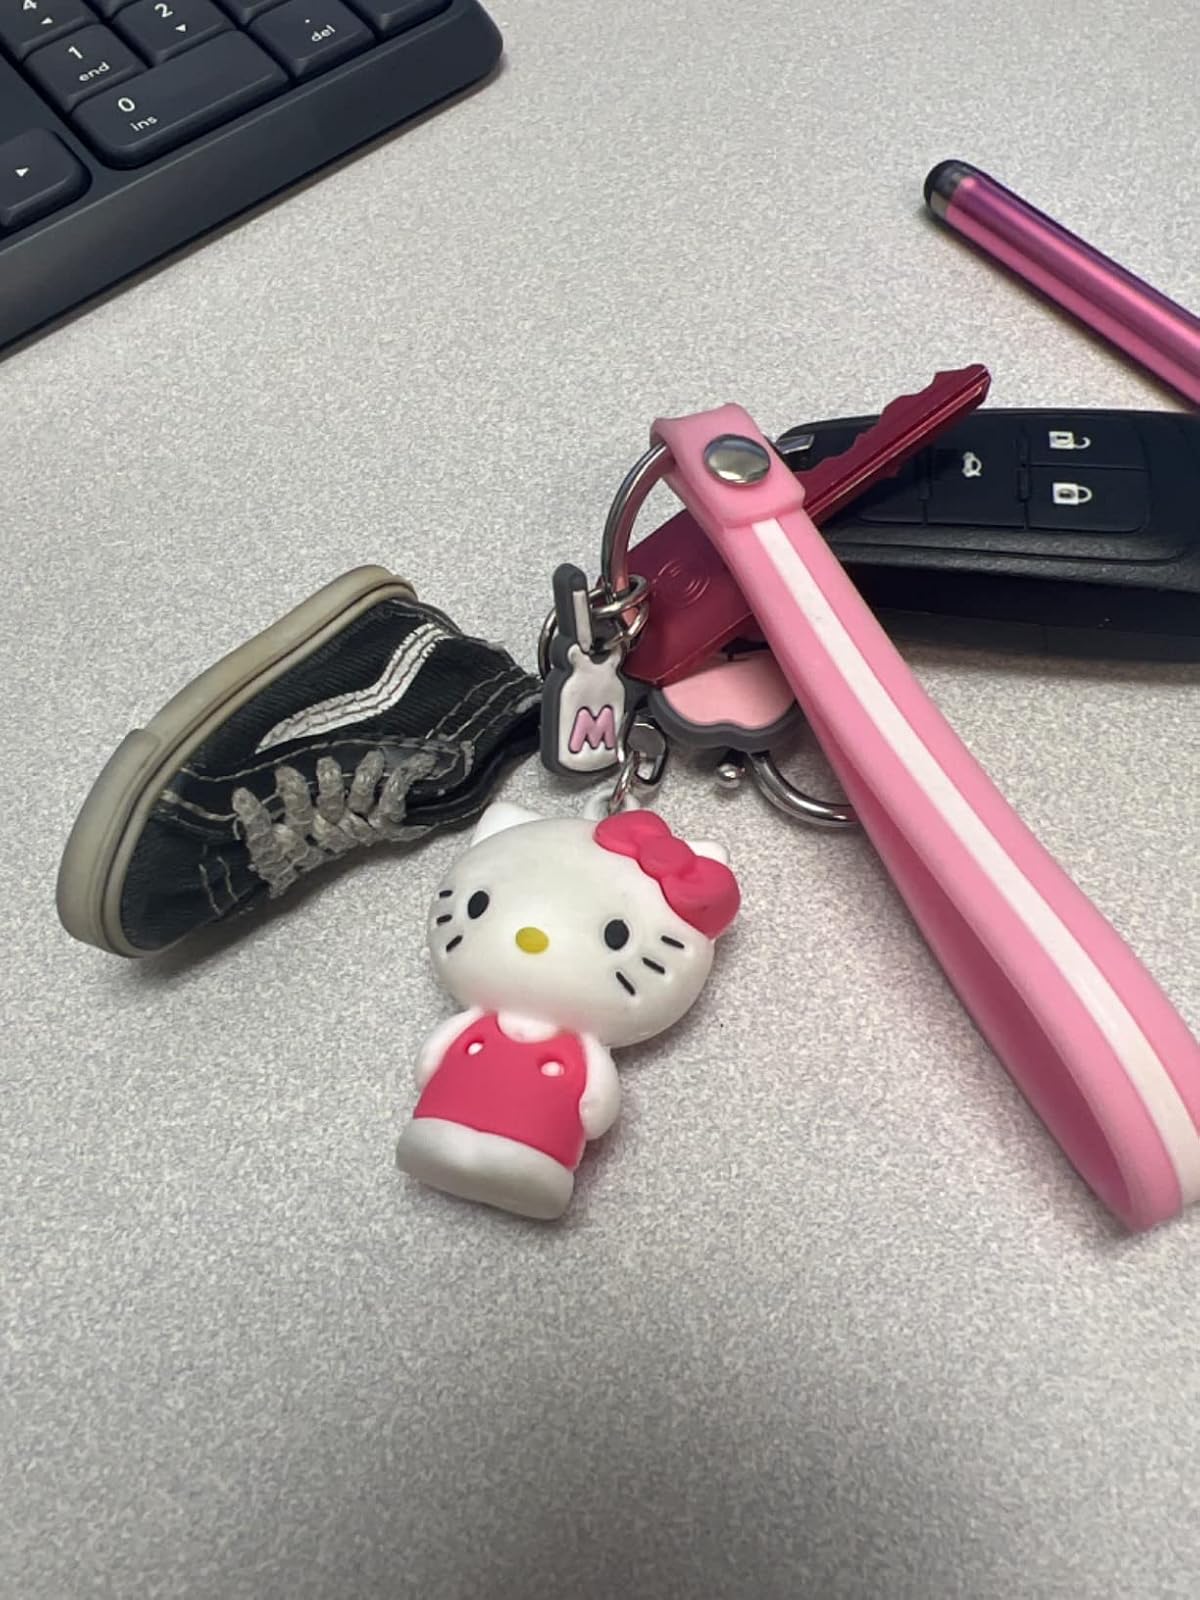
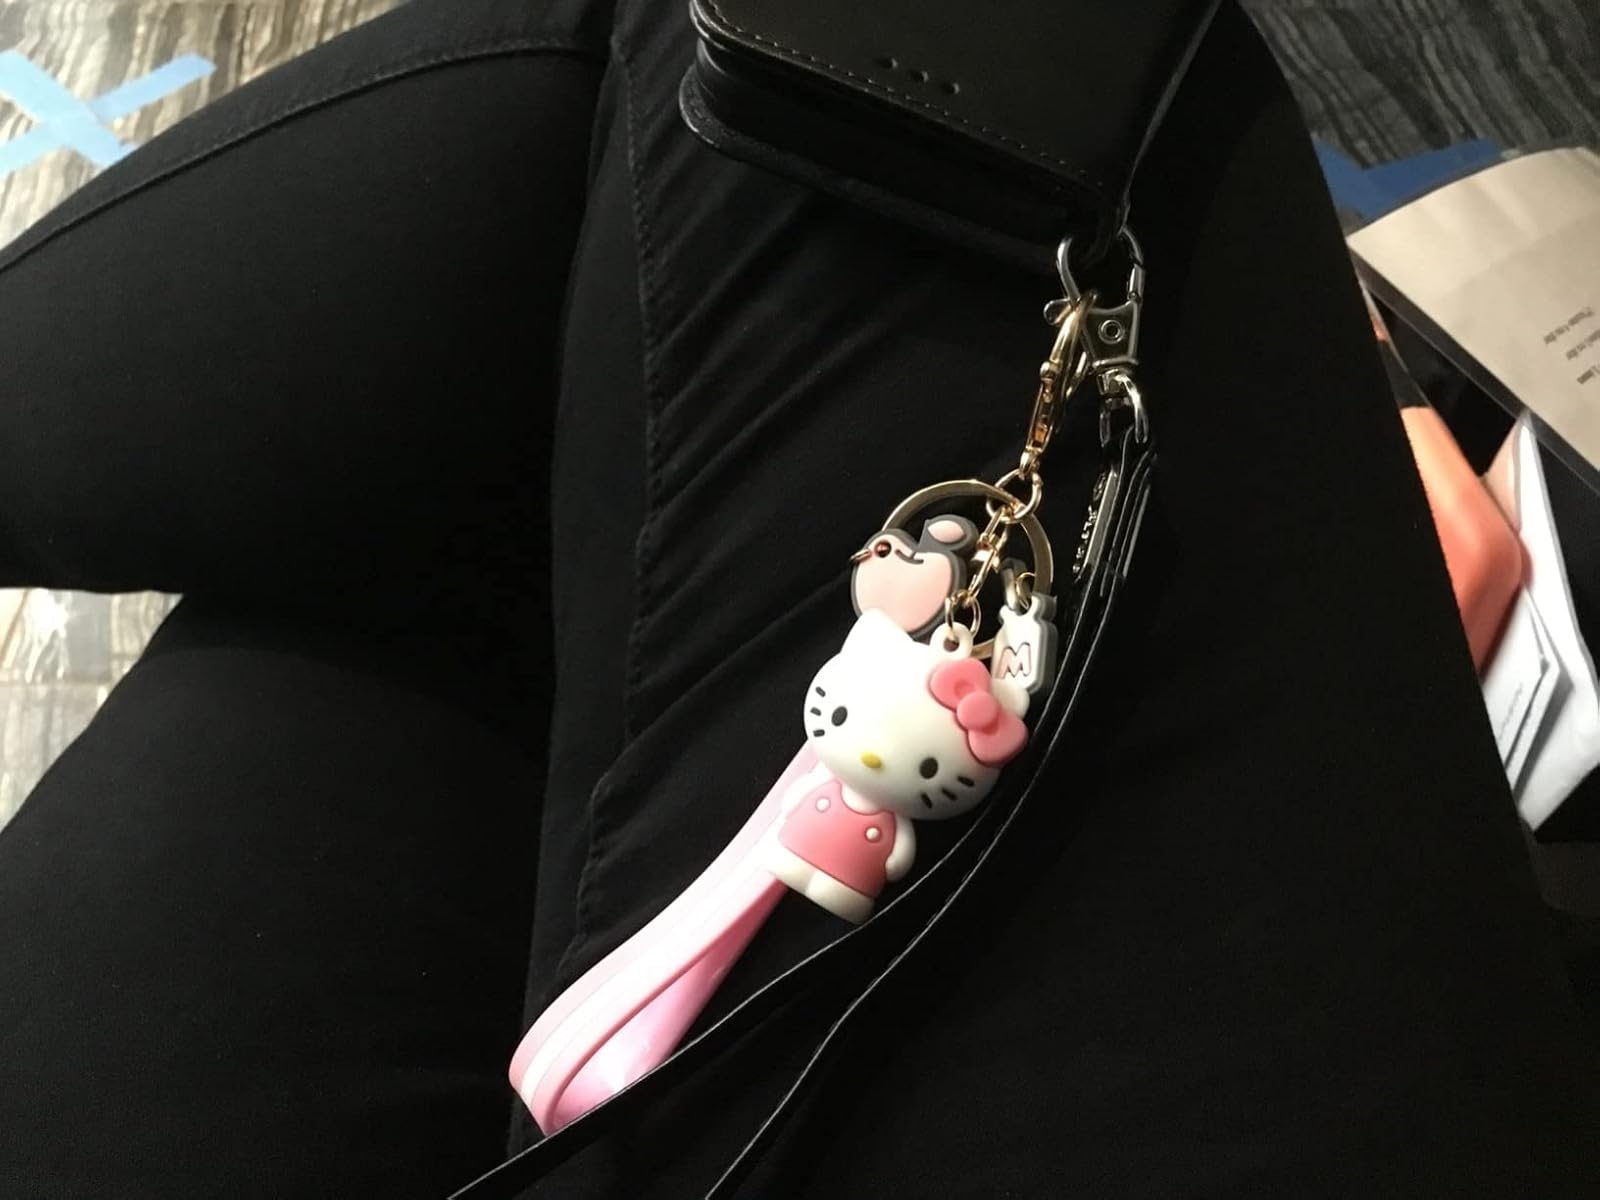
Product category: accessories_keychain
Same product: yes